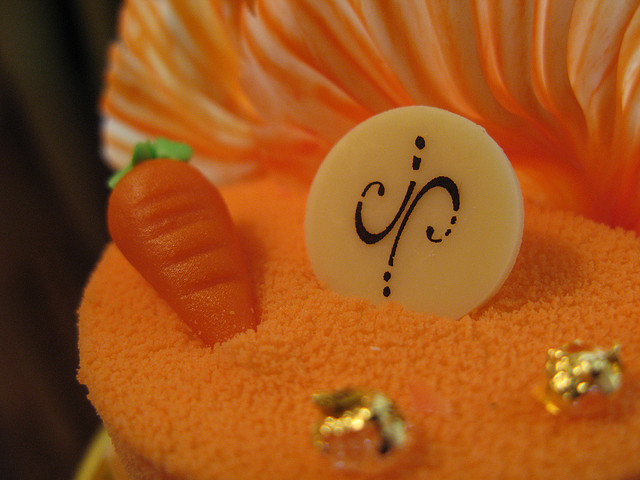
user: Given an image and a question. Answer the question in a short answer. Question: What kind of vegetable? Short Answer:
assistant: carrot